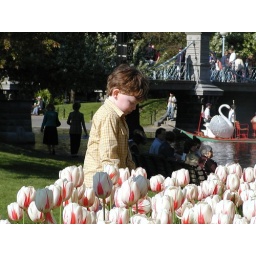
Matthew with tulips on boston common with swan boat in background mother's day 2007